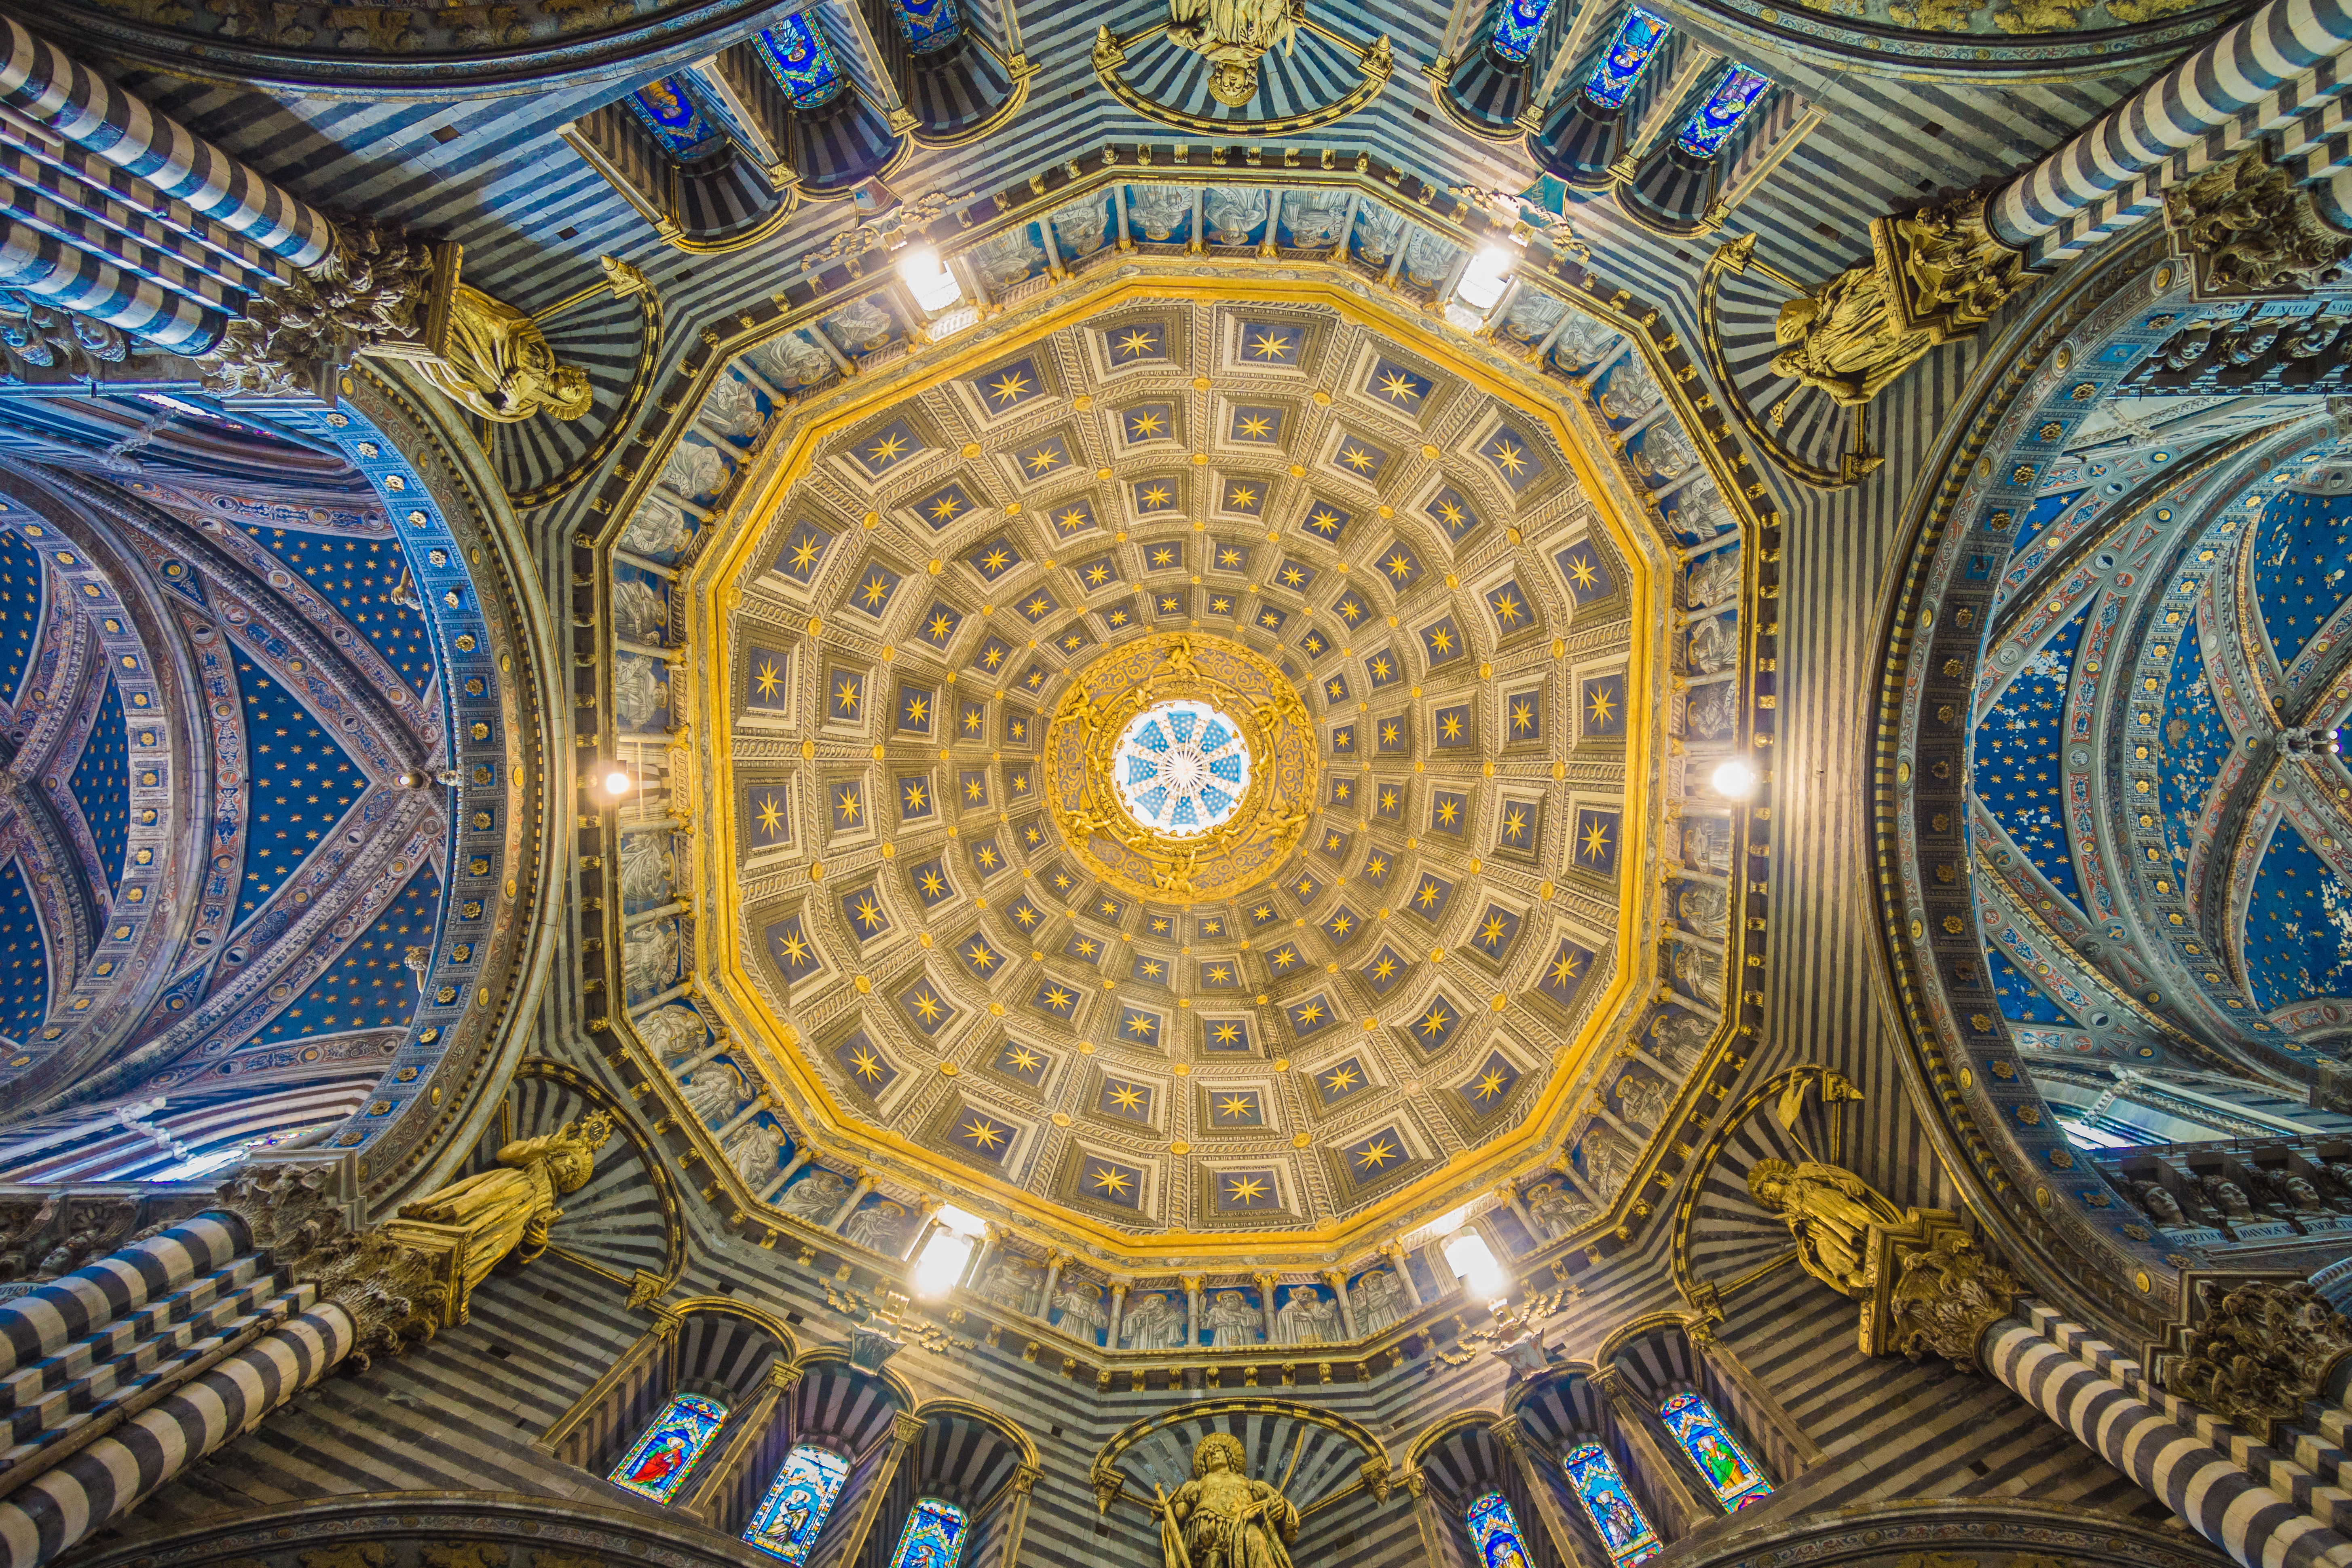
architecture, building, ceiling, pattern, landmark, cathedral, gothic, place of worship, interior design, art, arches, symmetry, statues, sculptures, detail, historical, basilica, dome, intricate, craftsmanship, worm's eye view, siena cathedral, byzantine architecture, pilars, catholiicsm